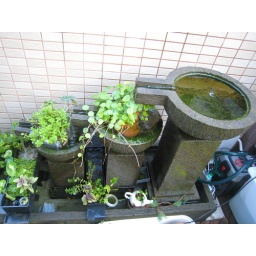
plants and fishes are living and growing in the water farm